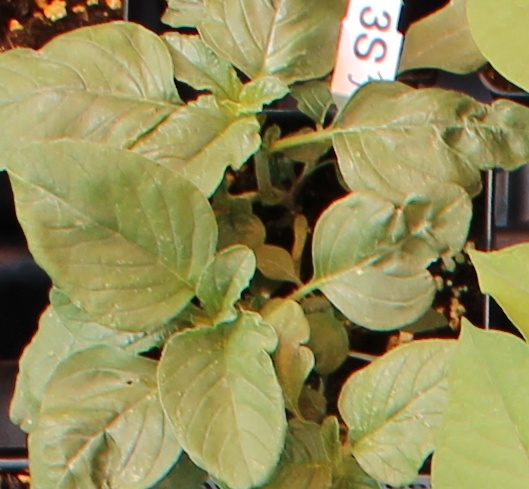
Label: Redroot Pigweed